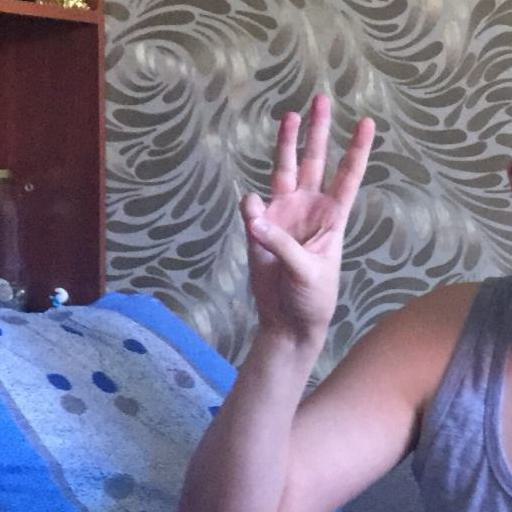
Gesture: three